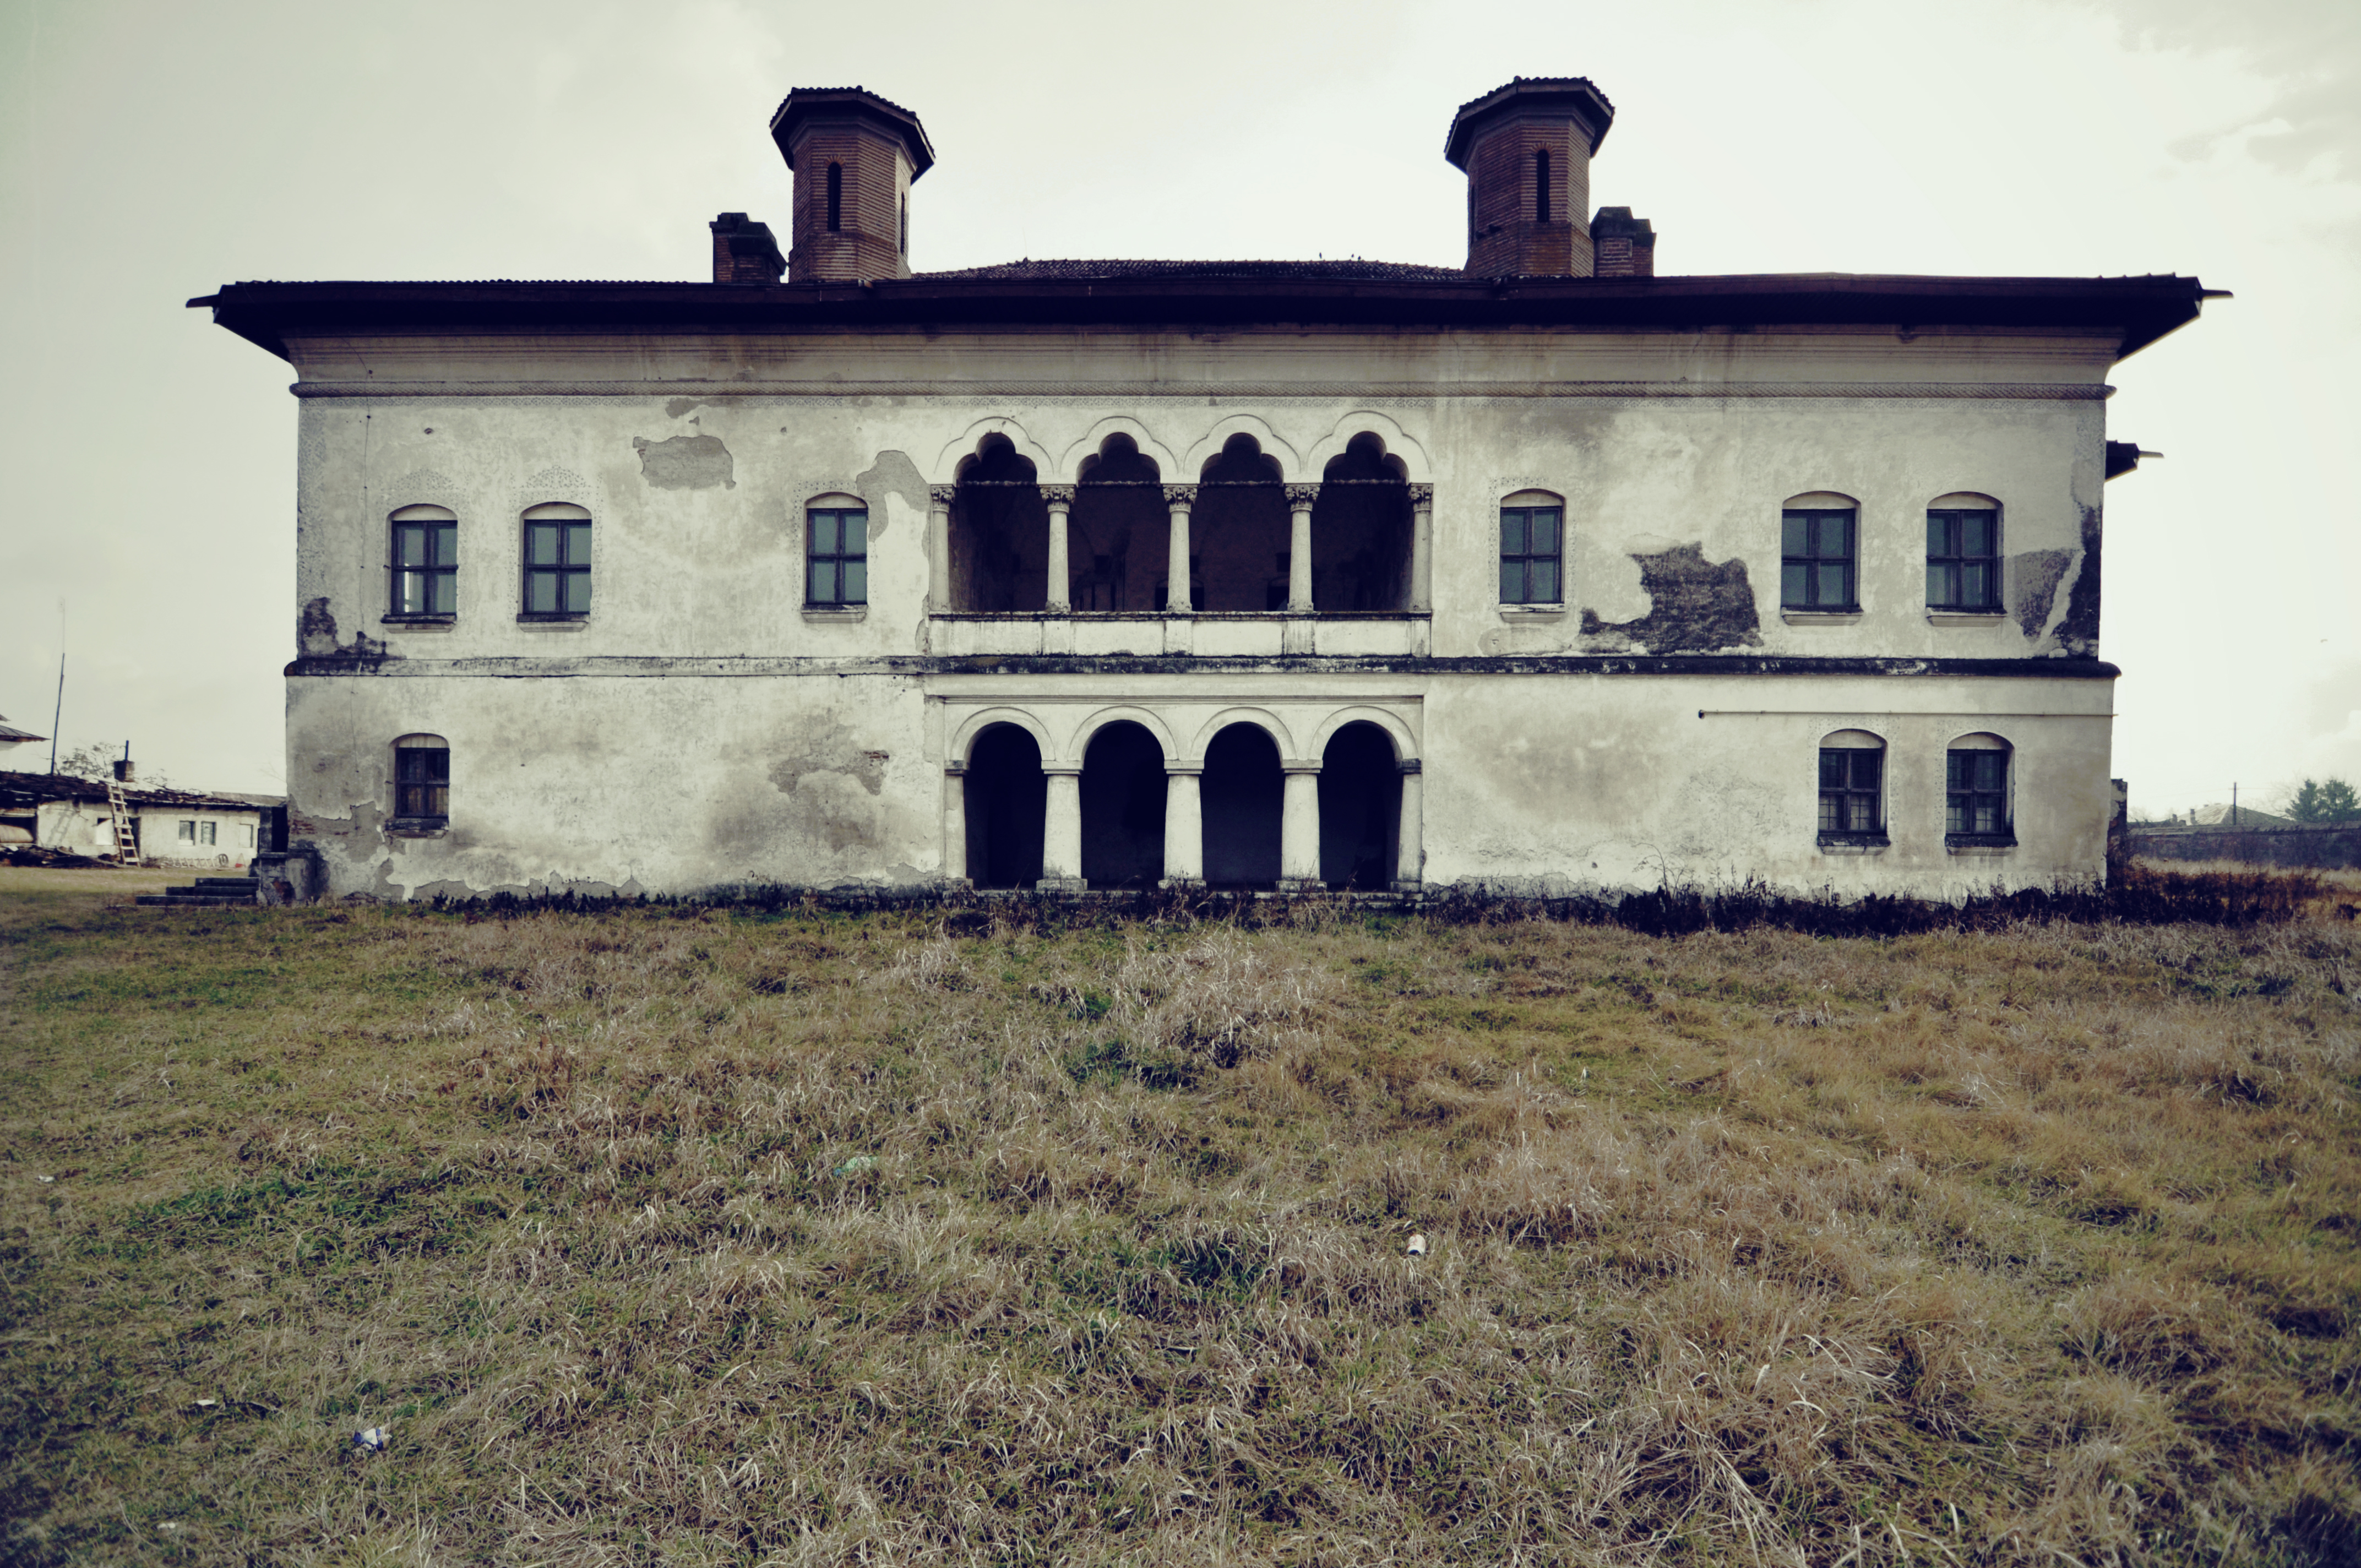
architecture, photography, manor, house, building, chateau, palace, monument, photo, tower, museum, castle, facade, exterior, decay, fortification, ruin, photos, de, loggia, monastery, casa, gallery, fotografie, history, heritage, estate, decayed, romania, ruined, bucharest, colonnade, arhitectura, wallachia, muntenia, romanian, patrimoniu, istorie, noncoloursincolour, bucuresti, valahia, tararomaneasca, muzeu, fatada, ruina, muzeul, brancovenesc, neglect, palatul, constantin, palat, conac, potlogi, brancoveanu, brincoveanustyle, brancovan, lmidbiima1765403, constantinbrancoveanu, br ncoveneasc, arhitecturabr ncoveneasc, ancient history